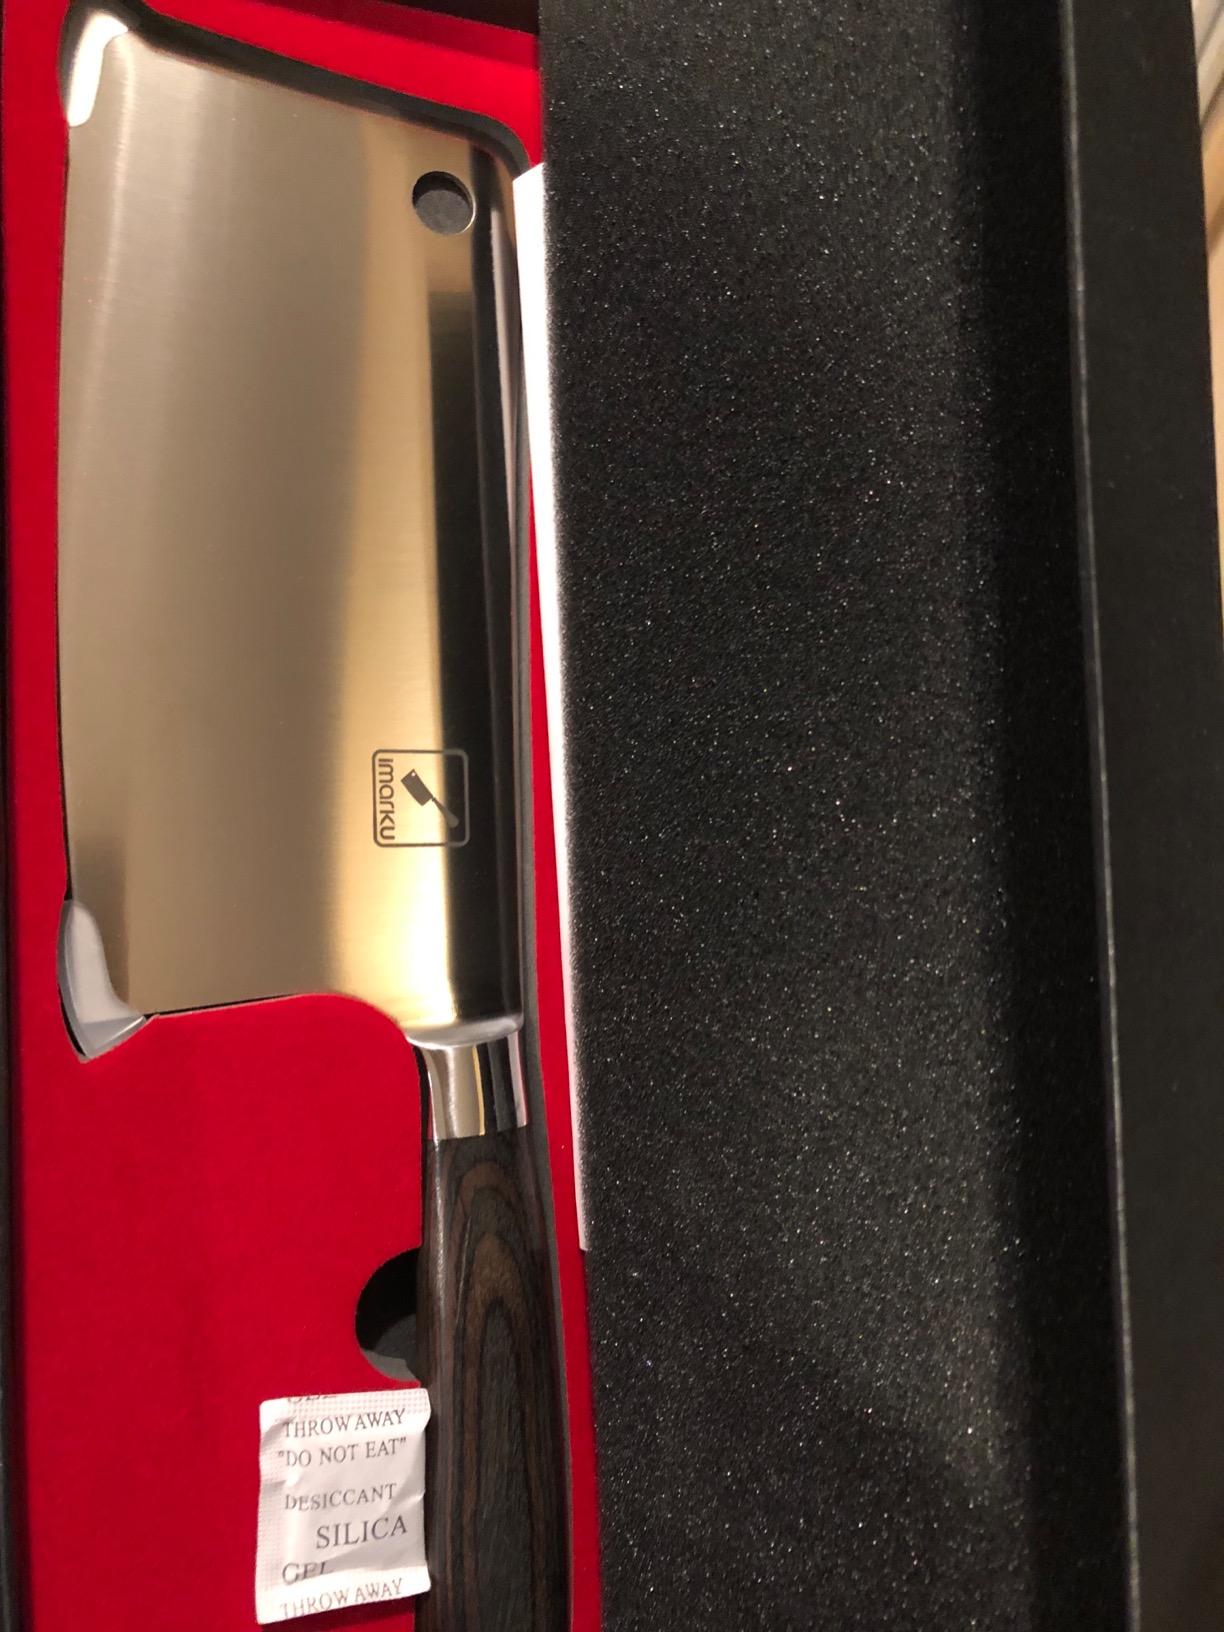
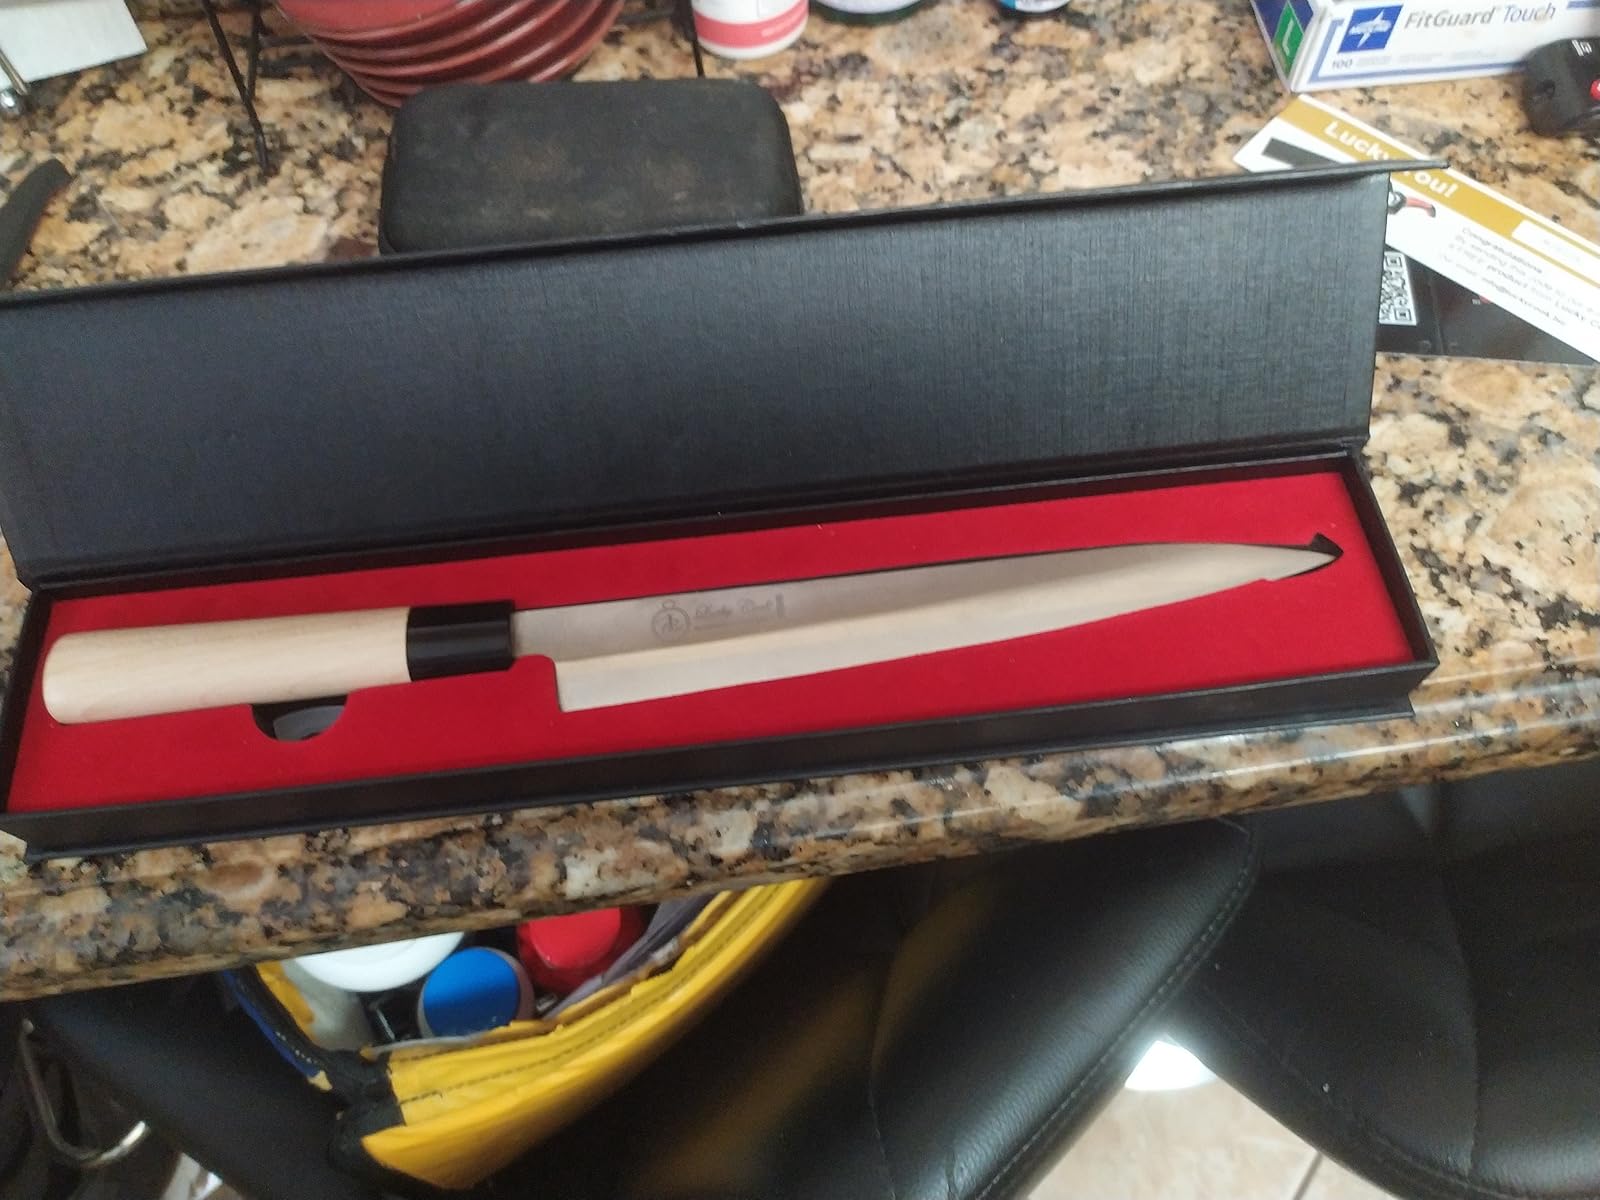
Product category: items_knife
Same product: no